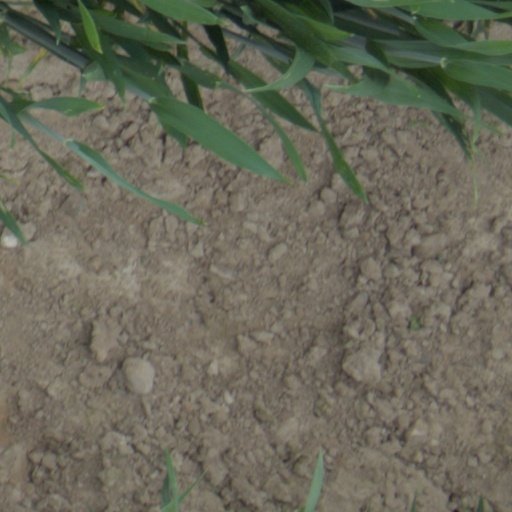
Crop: wheat